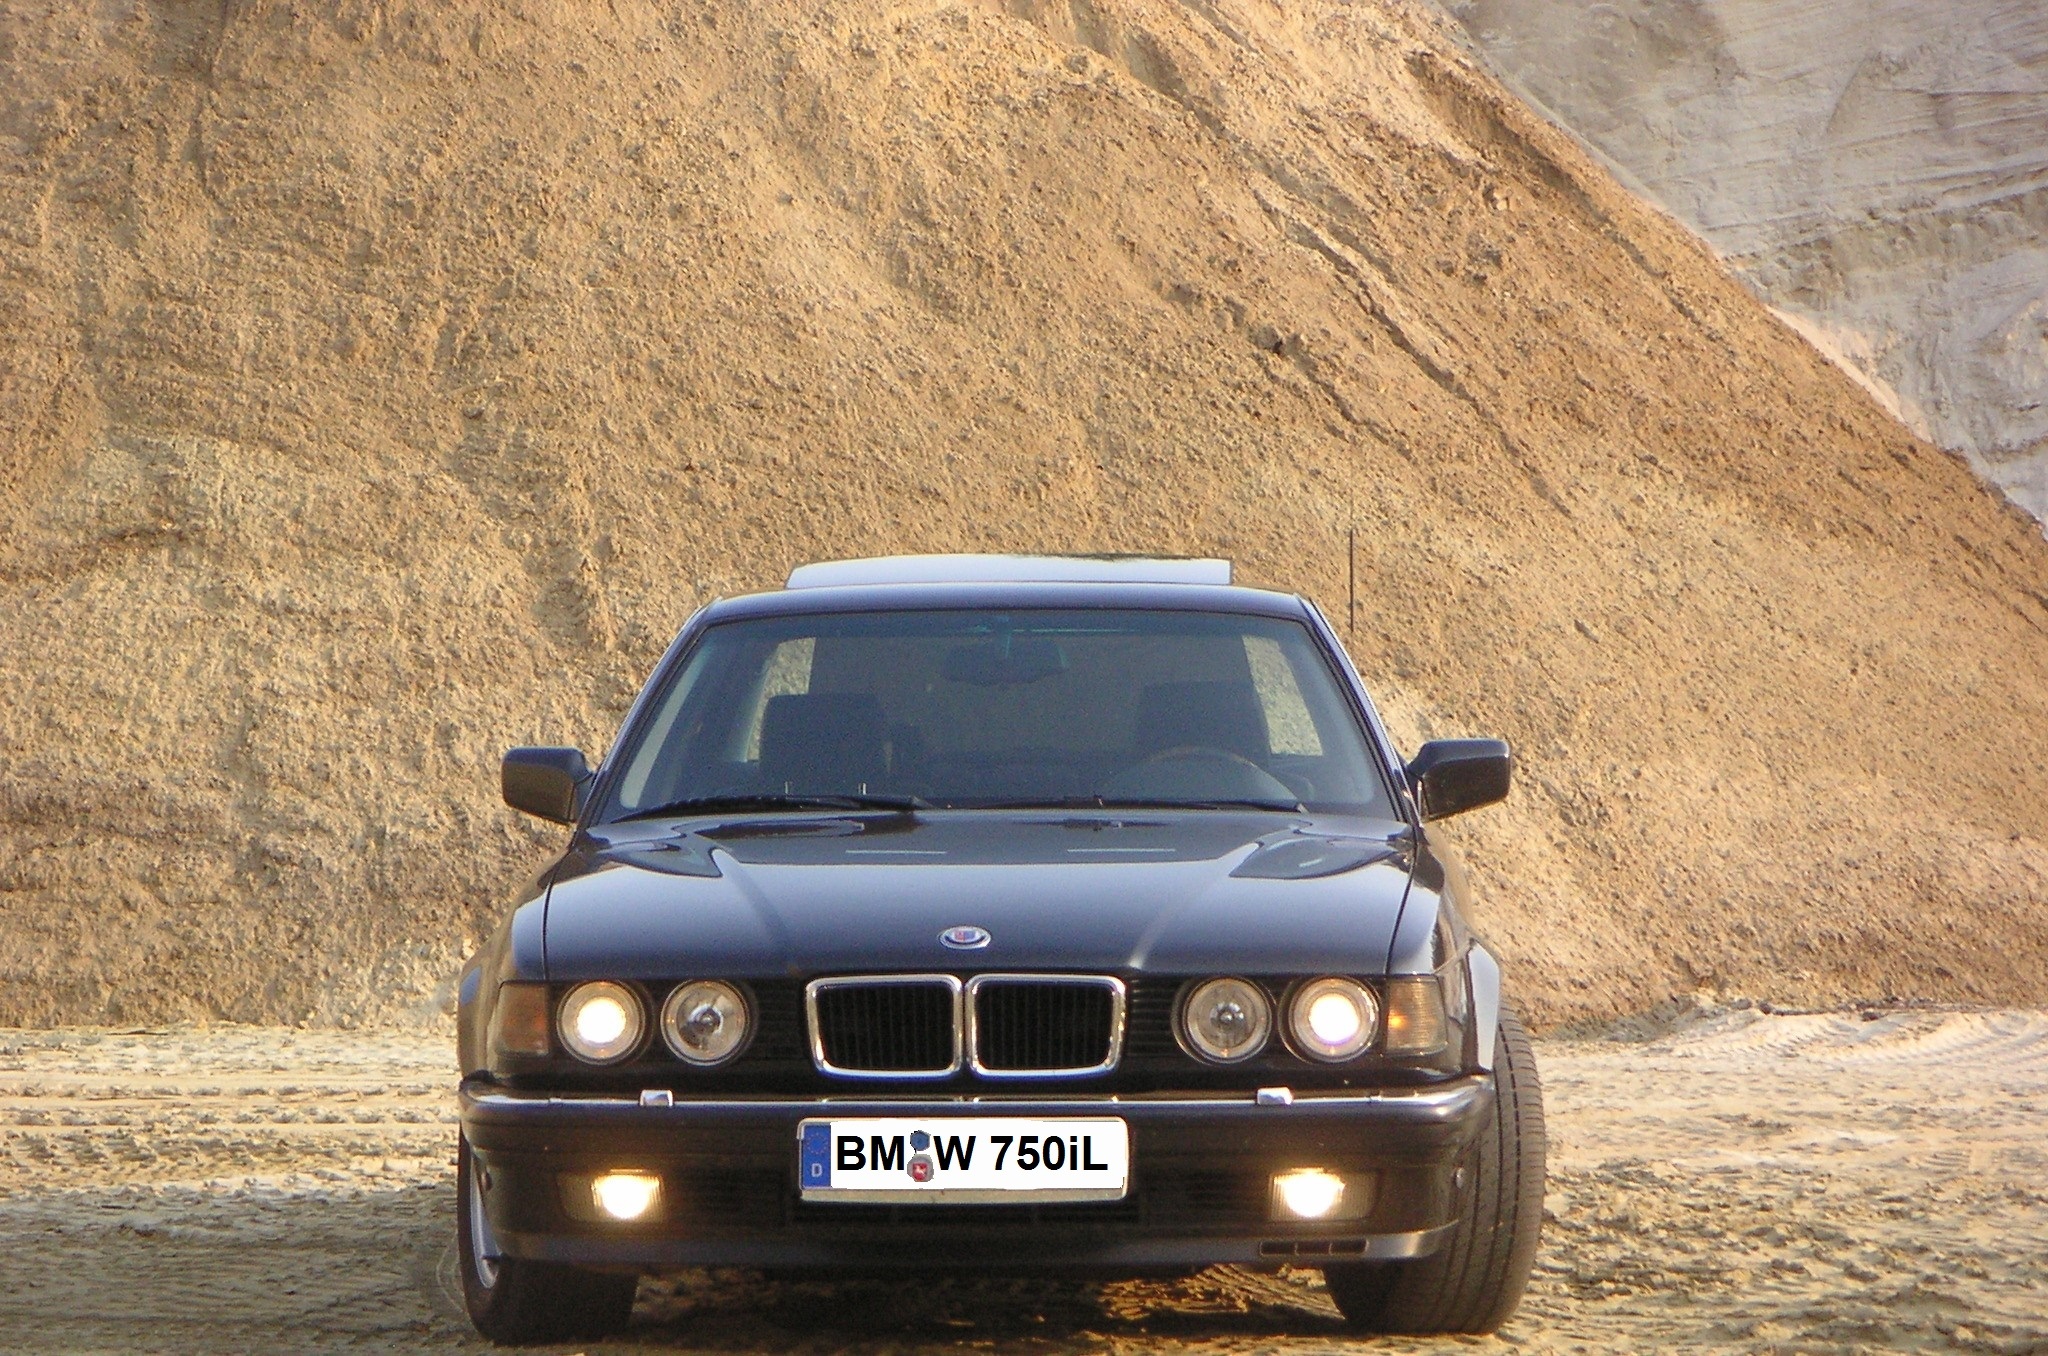
car, vehicle, auto, sports car, sedan, bmw, highline, v12, land vehicle, automobile make, automotive exterior, luxury vehicle, performance car, vehicle registration plate, executive car, sports sedan, bmw 5 series, e32, 750il, bmw 7 series